Beirut

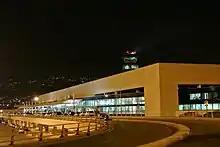
Beirut–Rafic Hariri International Airport

The tourism industry in Beirut has been historically important to the local economy and remains to this day to be a major source of revenue for the city, and Lebanon in general. Before the Lebanese Civil War, Beirut was widely regarded as the "Paris of the Middle East", and also "Switzerland of the Middle East", often cited as a financial and business hub where visitors could experience the Levantine Mediterranean culture. Beirut's diverse atmosphere and ancient history make it an important destination which is slowly rebuilding itself after continued turmoil. However, in recent times, certain countries, such as the United States, have frequently placed Lebanon, and Beirut in particular, on their travel warnings lists due to the many car bombings and orchestrated acts of political violence.